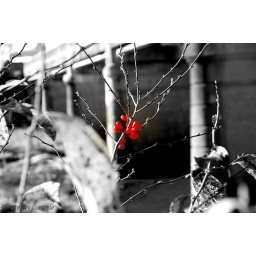
red berries in front of old bridge